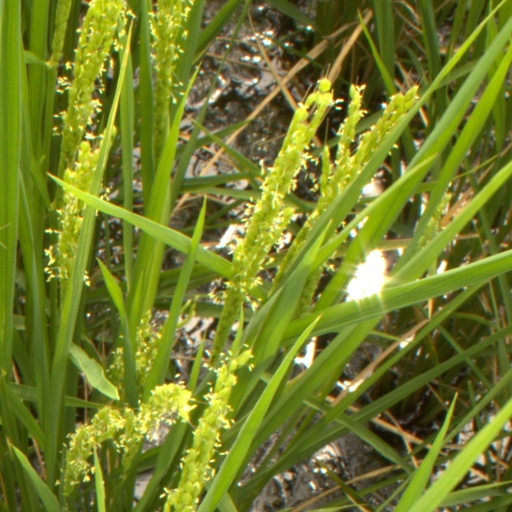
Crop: rice